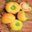
Label: sweet_pepper